Tudigong

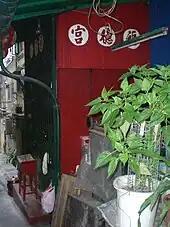
A Tudigong Temple in Sheung Wan, Hong Kong.

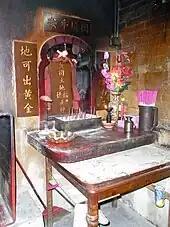
A shrine to a Tudigong within the entrance gate of Tai Wai Village, a walled village of Hong Kong.

In Chinese, Spirit houses are called 土地神屋 or Tudigong House, representing a link between the concept and the concept of a Tudigong temple dedicated to a landlord deity or a Tudigong.